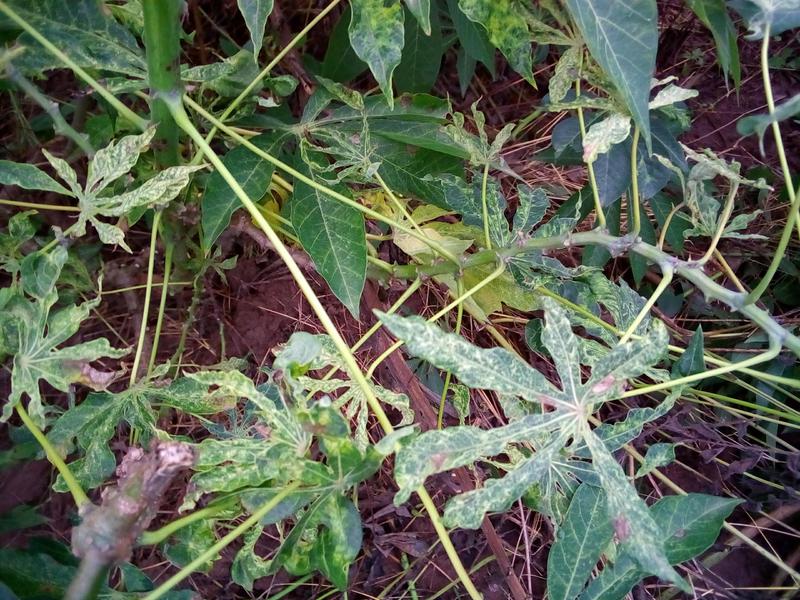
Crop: cassava
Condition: green_mottle